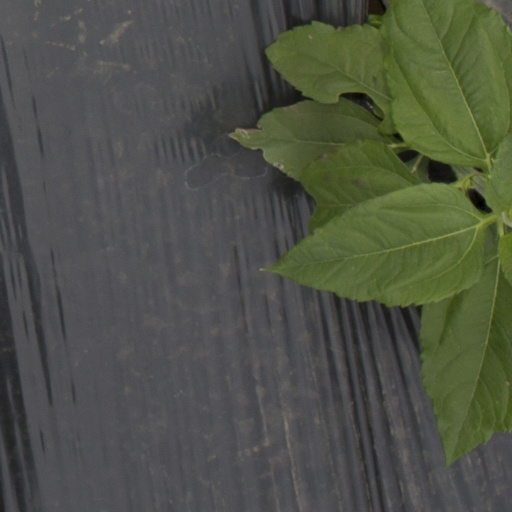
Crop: Jerusalem artichoke